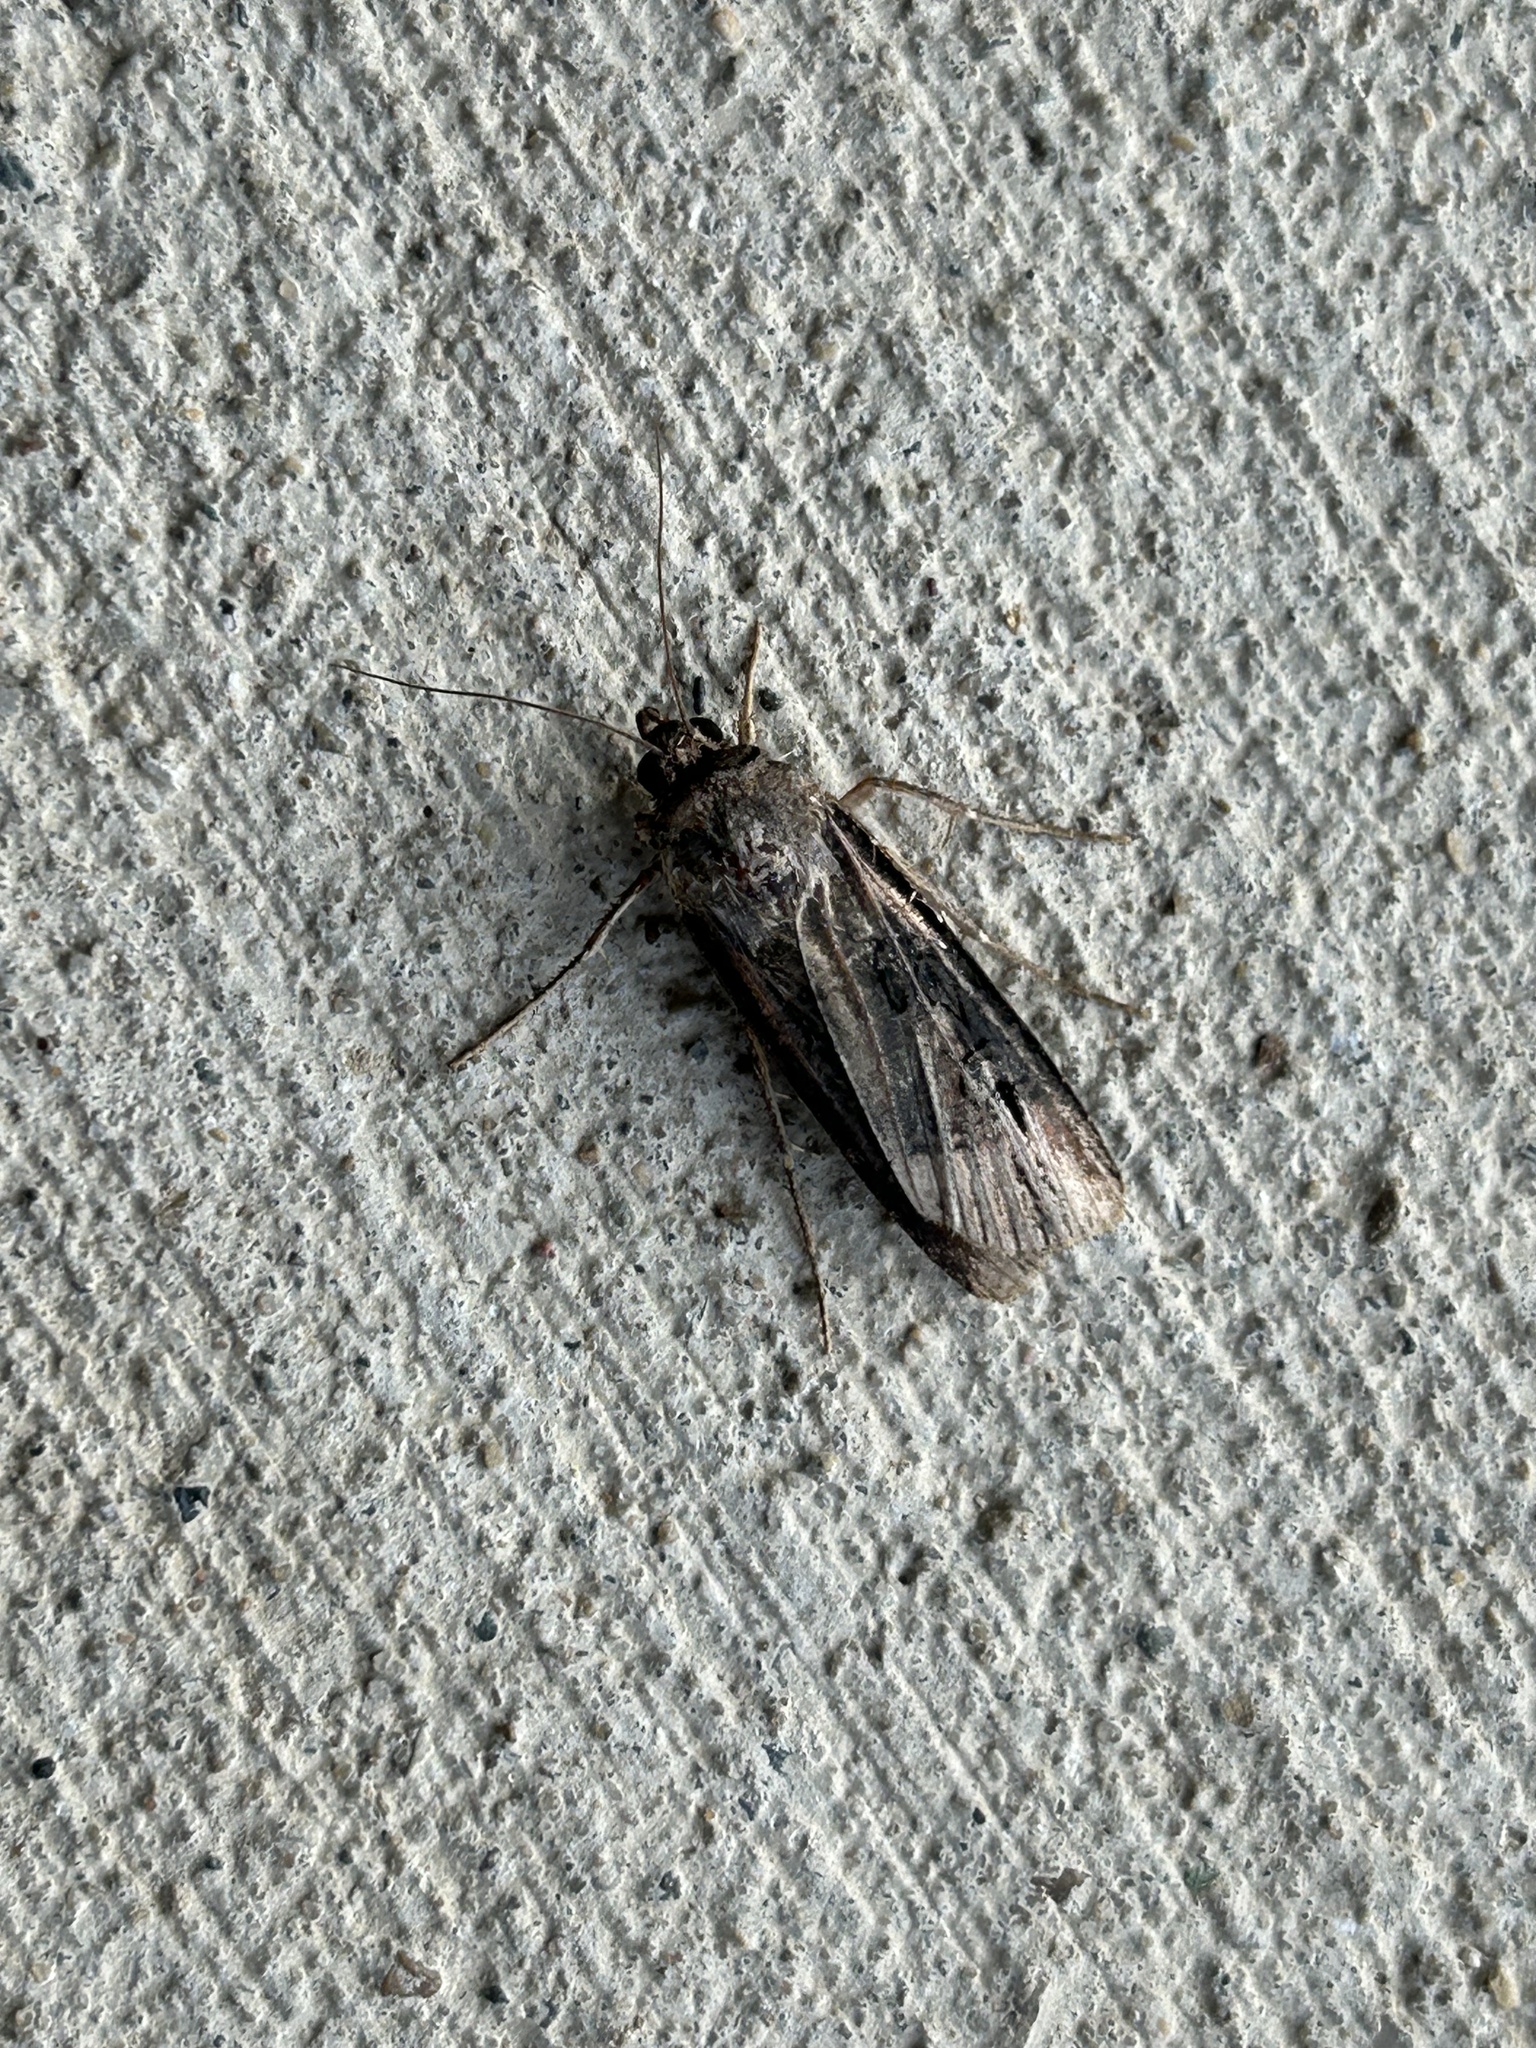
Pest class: cutworms